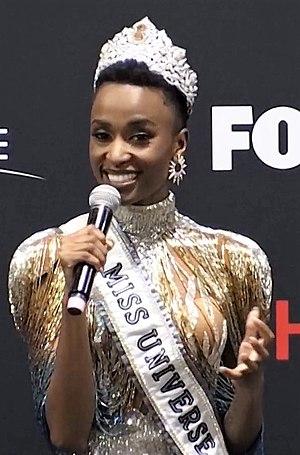
Miss Univers est un concours international de beauté féminine réservé aux jeunes femmes âgées de 18 à 28 ans. Fondé en 1952 par la compagnie américaine de vêtement californien Pacific Mills, il est organisé par WME/IMG depuis 2015. Selon un rituel bien rodé, les jeunes femmes défilent d'abord en maillot de bain, puis en robe de soirée et se prêtent au jeu des questions-réponses avec les juges.
Zozibini Tunzi, née le 18 septembre 1993, est un mannequin sud-africain élue Miss Afrique du Sud 2019 et Miss Univers 2019. Elle est la troisième Miss Univers originaire de l'Afrique du Sud et la sixième femme noire, après Leila Lopes couronnée Miss Univers 2011, et Mpule Kwelagobe couronnée Miss Univers 1999.